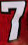
Number: 7